Stanchion

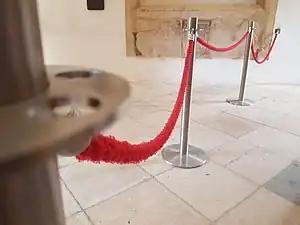
Stanchions and velvet rope

A stanchion is a sturdy upright fixture that provides support for some other object. It can be a permanent fixture.